Alfred Wyndham

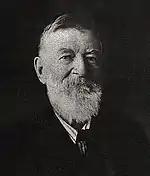
Lt Colonel Alfred Ernest Wyndham, of Dinton Ranch, Alberta, Canada

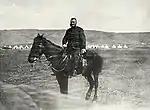
Colonel Arthur Wyndham, commander of the 12th York Rangers, taken at Fort Qu'Appelle at the time of the North-West Rebellion in 1885

Lt-Colonel Alfred Ernest Wyndham (4 November 1836 – 12 March 1914) was a British and Canadian army officer, pioneering rancher in Ontario and Alberta, Canada, and commander of the 12th Regiment, York Rangers at the decisive Battle of Batoche in the North-West Rebellion of 1885.